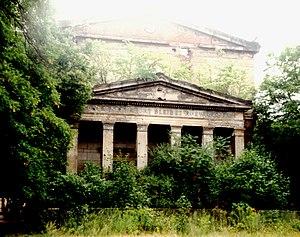
L'église Sainte-Élisabeth est une église luthérienne-évangélique de Berlin construite en style néoclassique par Karl Friedrich Schinkel en 1832-1834. Elle se trouve au n°3 de l'Invalidenstraße du quartier Mitte de la capitale. Elle est consacrée à sainte Élisabeth, cousine de la Vierge Marie.